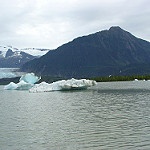
Label: glacier